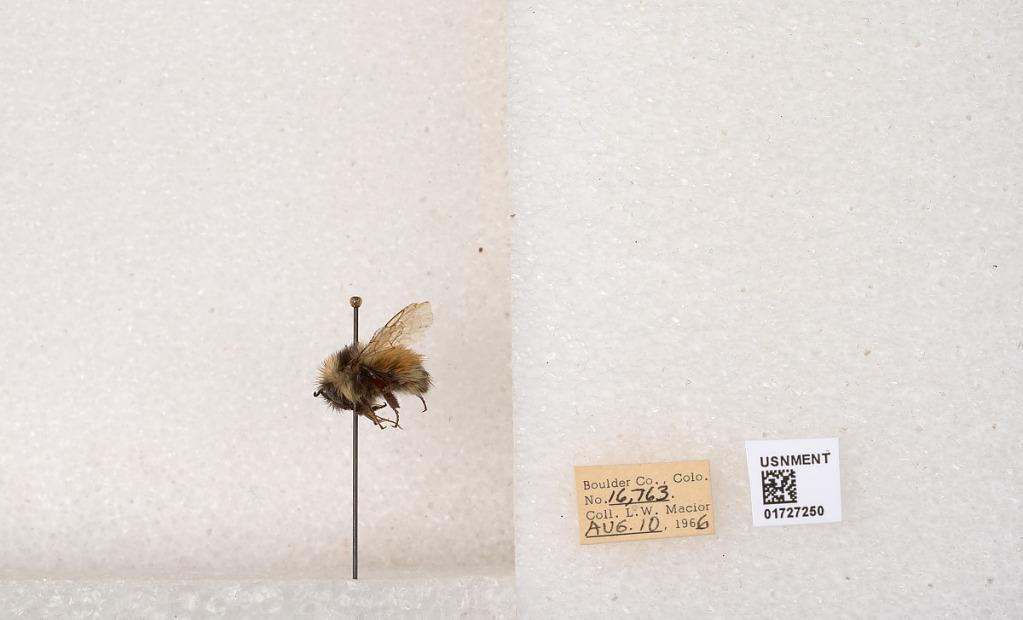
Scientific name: Bombus (Pyrobombus) sylvicola Kirby
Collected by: L. Macior
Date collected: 1966-8-10
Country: United States
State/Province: Colorado
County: Boulder
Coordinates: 40.0925, -105.358